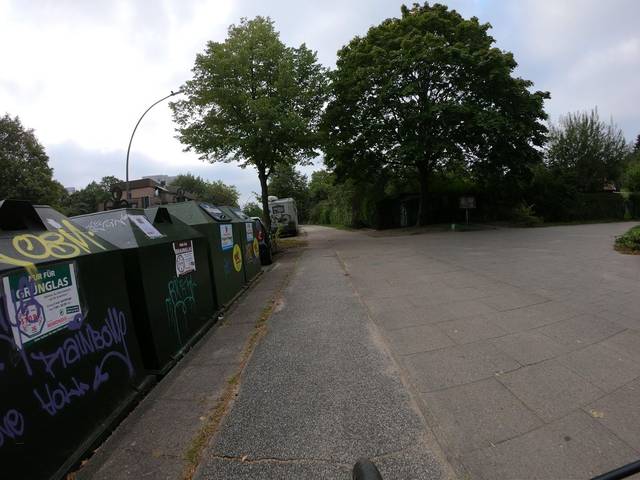
Region: Germany
Coordinates: 53.587, 9.948